Wedding Tayo, Wedding Hindi

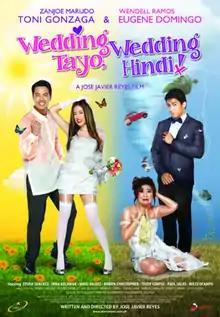
Theatrical movie poster

Wedding Tayo, Wedding Hindi is a 2011 Filipino comedy film starring Toni Gonzaga and Eugene Domingo. It was released by Star Cinema. The film premiered on August 31, 2011.